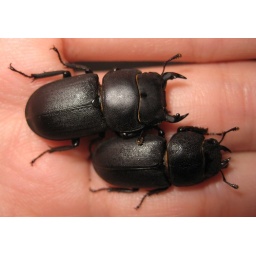
male and female pair found under log.